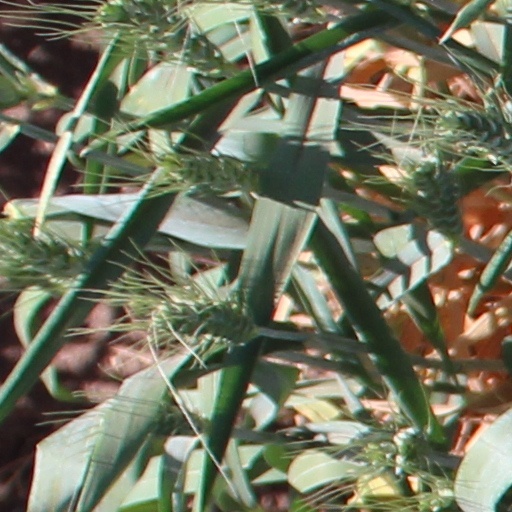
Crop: wheat